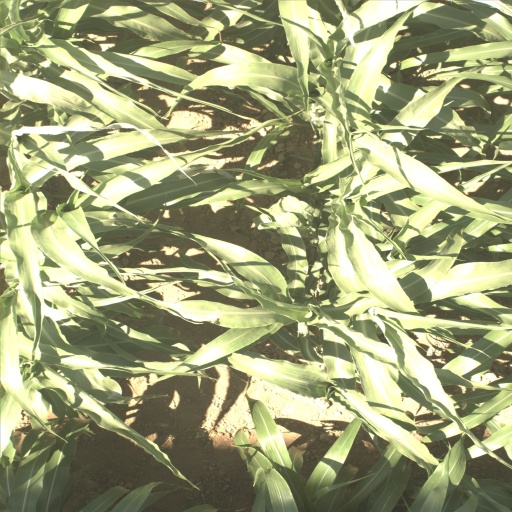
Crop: sorghum